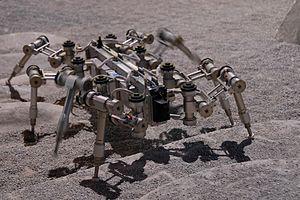
Une maquette d'un rover lunaire, pavillon de l'ESA au Salon international du Bourget de 2007.
Les araignées ou Aranéides sont des prédateurs invertébrés arthropodes. Comme tous les chélicérates, leur corps est divisé en deux tagmes, le prosome ou céphalothorax et l’opisthosome ou abdomen qui porte à l'arrière des filières. Elles sécrètent par ces appendices de la soie qui sert à produire le fil qui leur permet de se déplacer, de tisser leur toile ou des cocons emprisonnant leurs proies ou protégeant leurs œufs ou petits, voire de faire une réserve provisoire de sperme ou un dôme leur permettant de stocker de l’air sous l’eau douce. Contrairement aux insectes, elles ne disposent ni d'ailes ni d'antennes ni de pièces masticatrices dans la bouche. Elles possèdent en général six à huit yeux qui peuvent être simples ou multiples.